Kessel Run

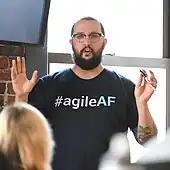
Chief Product Officer Adam Furtado welcomes new engineers to the team at Kessel Run Boston in 2018

The speed of development was credited to the Agile development process, an iterative, adaptive approach, that doesn't try to get the entire solution in the first release. The first version of an application is intentionally only about a 60% solution, which is then changed and improved via rapid iterations as users give feedback. Though this agile development is fairly basic in the modern software industry, it was unusual for the Defense Department. The development team would later adopt the hashtag #AgileAF - the AF, they assure, stands for Air Force.